Sea Tsar

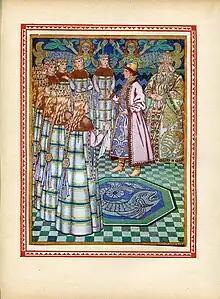
The Sea Tsar makes Ivan Tsarevich to guess Vasilisa among the twelve Tsar's twin daughters, Ivan Bilibin, 1931

The Sea Tsar (sometimes inverted for emphasis: ) is a character in East Slavic folktales and "bylinas", the tsar of the sea realms. The best known examples are "bylinas" about Sadko and fairy tales about Vasilisa the Wise, such as "The Sea Tsar and Vasilisa the Wise". Vsevolod Miller suggested that the image of the Sea Tsar was influenced by the Finnish god Ahti, known for the "pomors" (Russian seashore dwellers of the Russian North). Also Miller doubted that the image of Sea Tsar in these fairy tales reflects old East Slavic pagan beliefs and is probably based on the tales of itinerary storytellers. The Sea Tsar should not be confused with the water spirit, "vodyanoy".